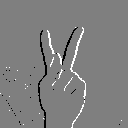
ASL letter: k